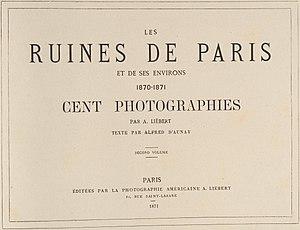
Alphonse Justin Liébert, né en 1827 à Tournai en Belgique et mort en 1914 à Paris, est un officier de marine et un photographe.
La Commune de Paris est une période insurrectionnelle de l'histoire de Paris qui dura un peu plus de deux mois, du 18 mars 1871 à la « Semaine sanglante » du 21 au 28 mai 1871. Cette insurrection contre le gouvernement, issu de l'Assemblée nationale qui venait d'être élue au suffrage universel masculin, ébaucha pour la ville une organisation proche de l'autogestion ou d'un système communiste.